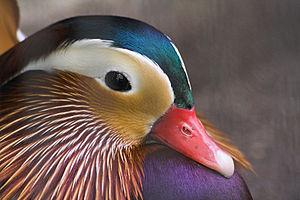
Cette page a pour objet de présenter un arbre phylogénétique des Aves, c'est-à-dire un cladogramme mettant en lumière les relations de parenté existant entre leurs différents groupes, telles que les dernières analyses reconnues les proposent. Ce n'est qu'une possibilité, et les principaux débats qui subsistent au sein de la communauté scientifique sont brièvement présentés ci-dessous, avant la bibliographie.
Cette page a pour objet de présenter un arbre phylogénétique des Gnathostomata, c'est-à-dire un cladogramme mettant en lumière les relations de parenté existant entre leurs différents groupes, telles que les dernières analyses reconnues les proposent. Ce n'est qu'une possibilité, et les principaux débats qui subsistent au sein de la communauté scientifique sont brièvement présentés ci-dessous, avant la bibliographie.
Cette page n'a ni la prétention ni pour objet de proposer une liste exhaustive des références relatives à l'ornithologie, une telle entreprise serait, bien entendu, sans fin... Son ambition est de présenter une liste d'ouvrages, de publications ou de sites internet reconnus par la communauté scientifique comme incontournables ou majeurs, qu'ils soient généraux ou plus ciblés. Pour les sujets comportant une liste de références trop importante, se reporter aux éventuelles sous-pages plus spécialisées via les liens proposés. Le second objectif de cette page est, pour chaque groupe, d'une part, et chaque région, d'autre part, d'en présenter les grandes lignes historiques de la littérature ainsi que d'en citer les auteurs ayant le plus de notoriété. Par ailleurs, les espèces fossiles ne sont pas représentées ici. Pour des références se rapportant aux groupes disparus, consulter la page Orientation bibliographique sur l'origine et l'évolution du vivant.